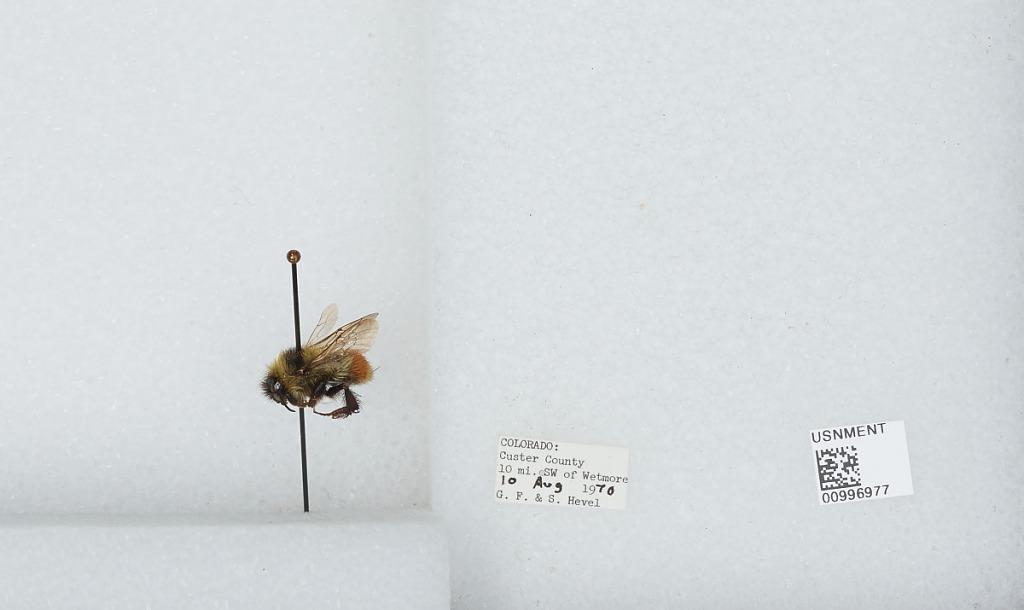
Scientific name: Bombus (Pyrobombus) centralis Cresson
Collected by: G. Hevel & S. Hevel
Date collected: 1970-8-10
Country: United States
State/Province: Colorado
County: Custer
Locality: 10 mi. SW of Wetmore
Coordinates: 38.1631, -105.192